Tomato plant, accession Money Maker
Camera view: horizontal (90 deg, fisheye); turntable rotation: 210 degrees
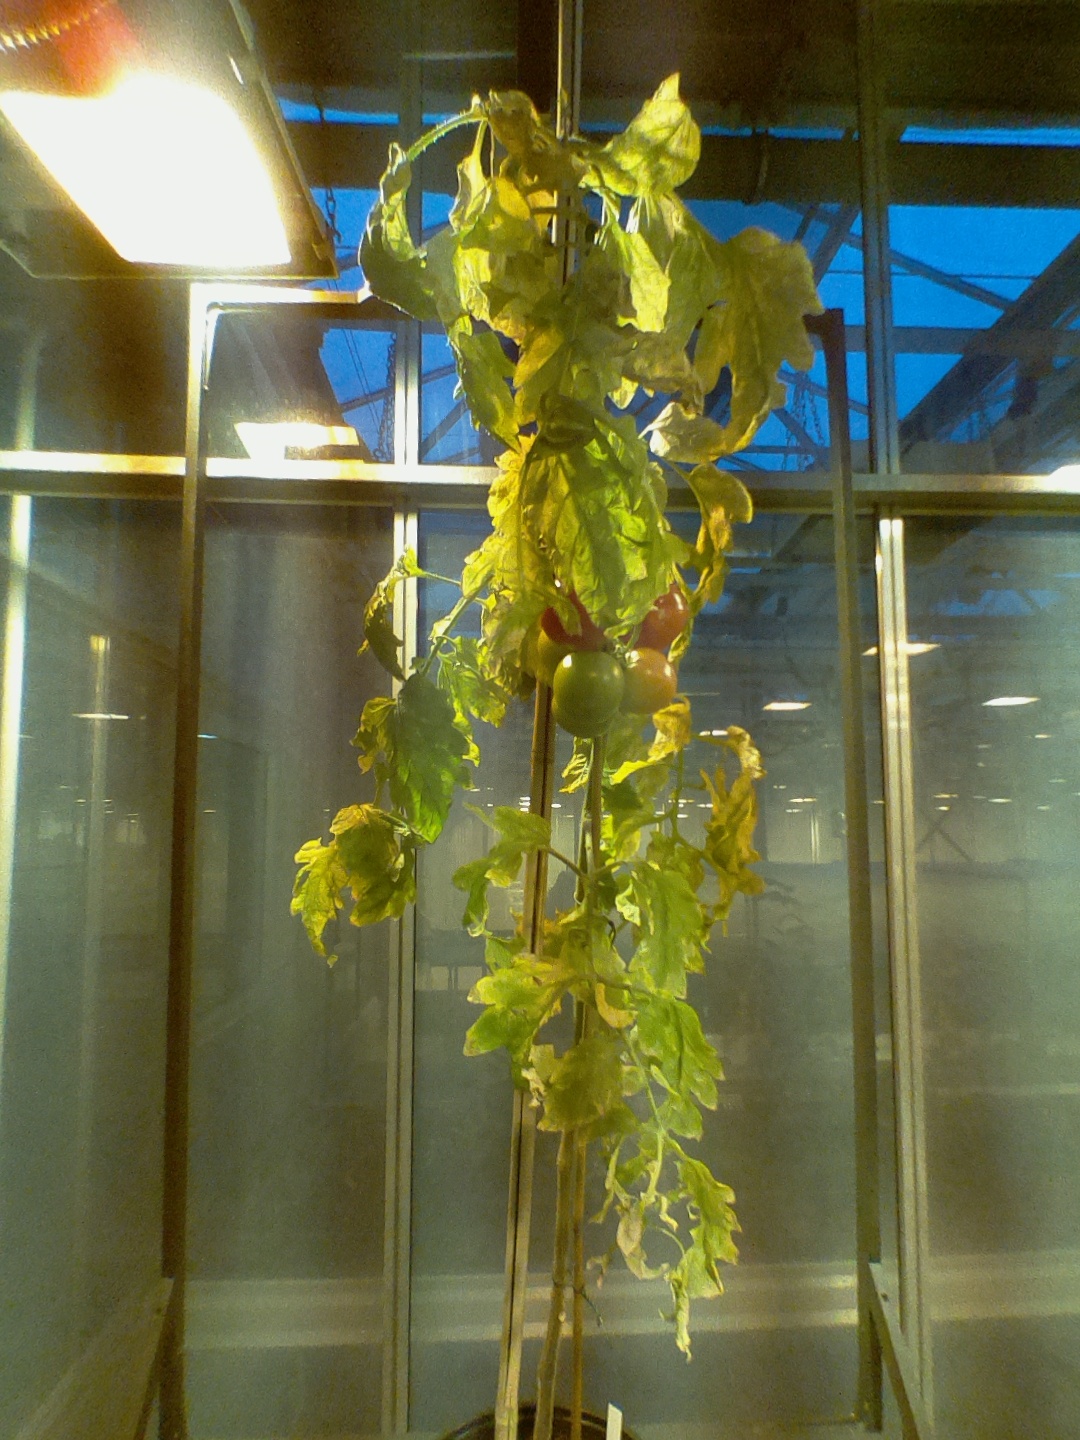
BBCH growth stage 84: 40%-50% of fruits show typical fully ripe color